György Vashegyi

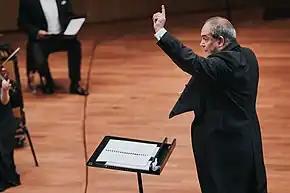
György Vashegyi, 2021

György Vashegyi (born 13 April 1970 in Budapest) is a Hungarian harpsichordist and conductor. He founded the Purcell Choir in 1990 for a performance of "Dido and Aeneas". From November 2017 he was elected president of the Hungarian Academy of Arts (MMA), founded in 1992.